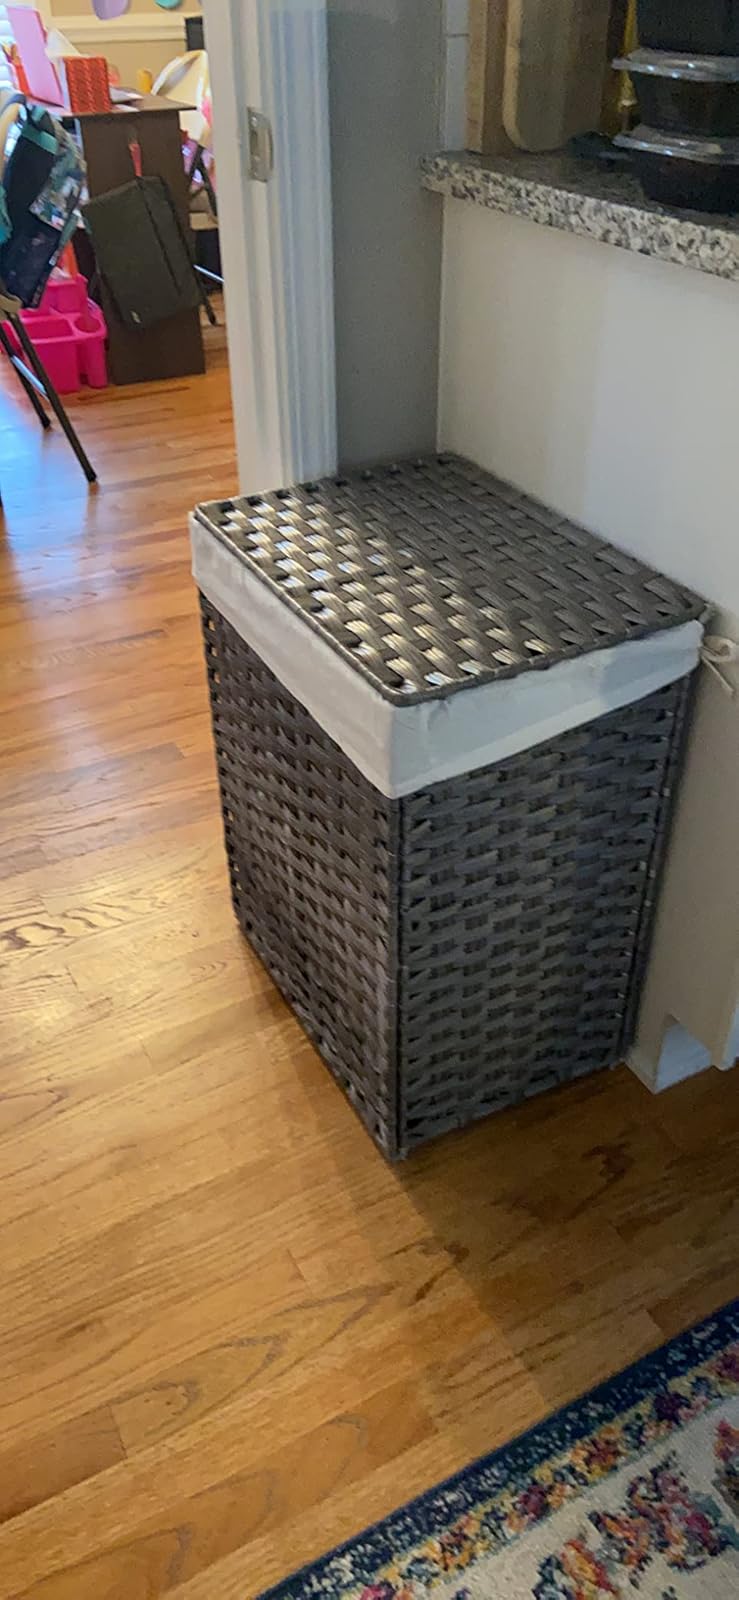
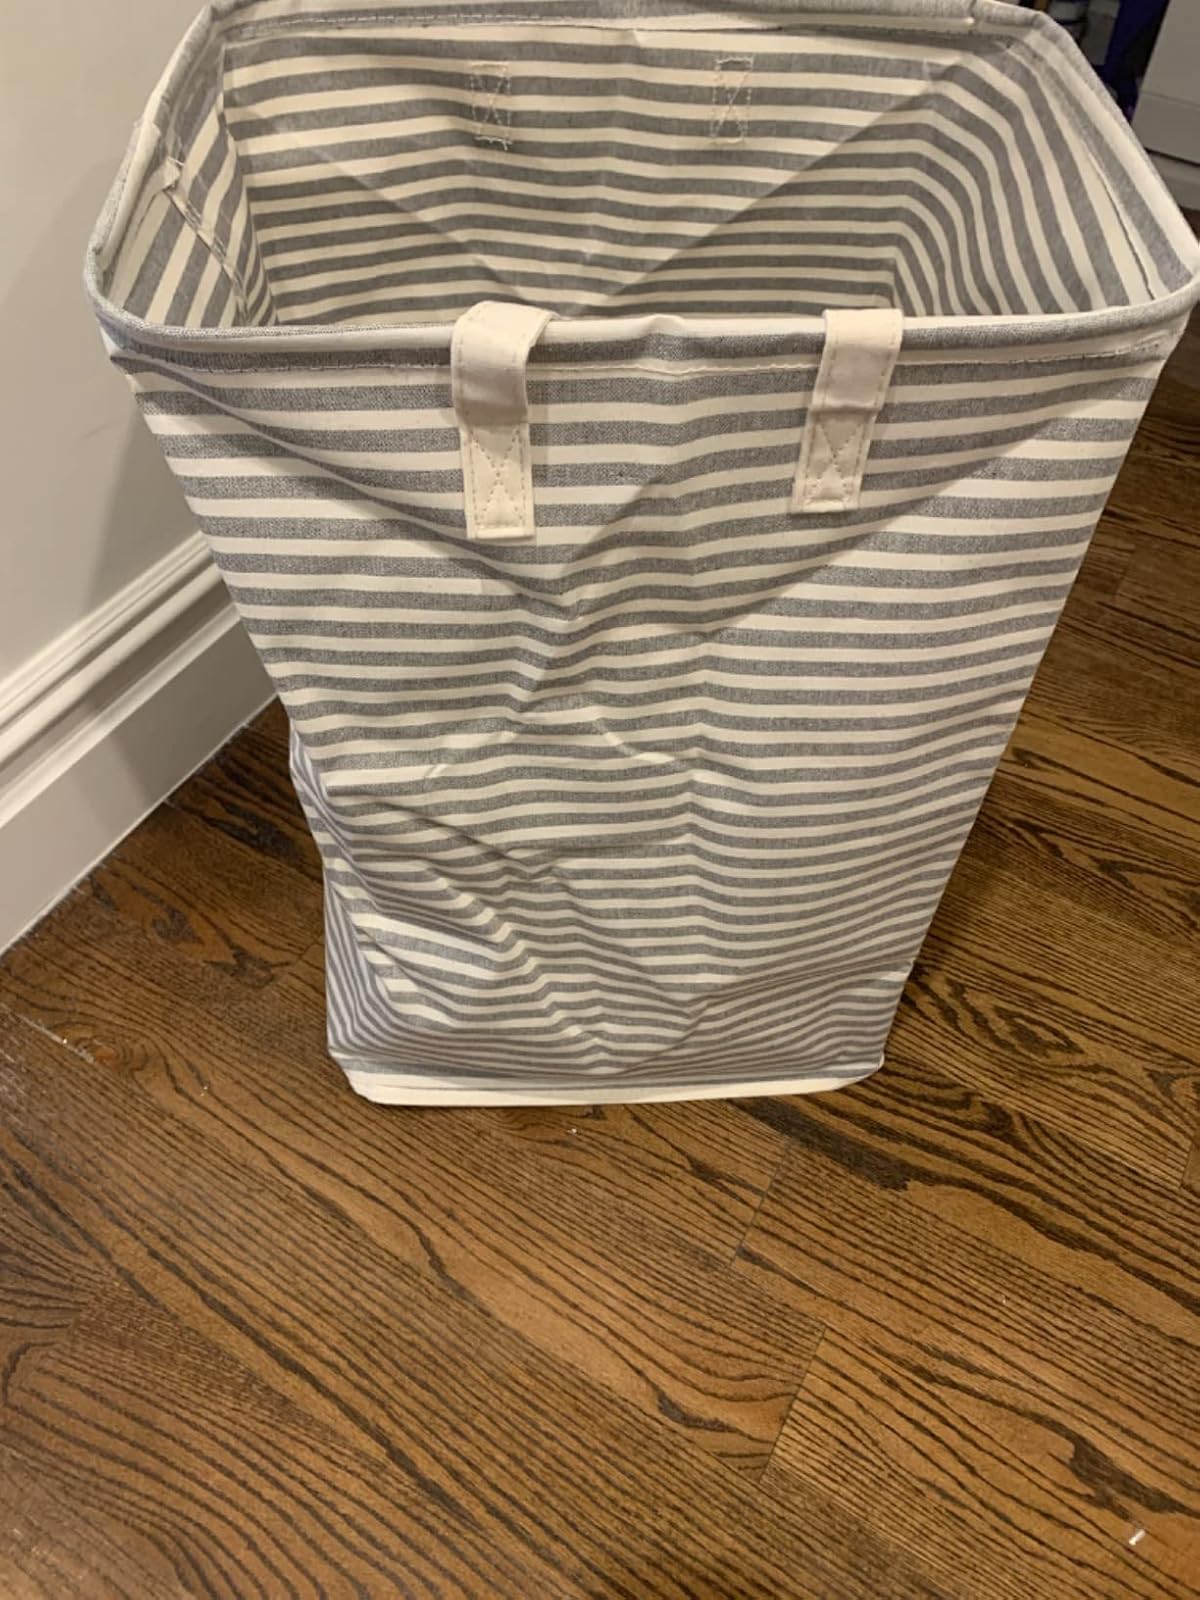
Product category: items_hamper
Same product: no